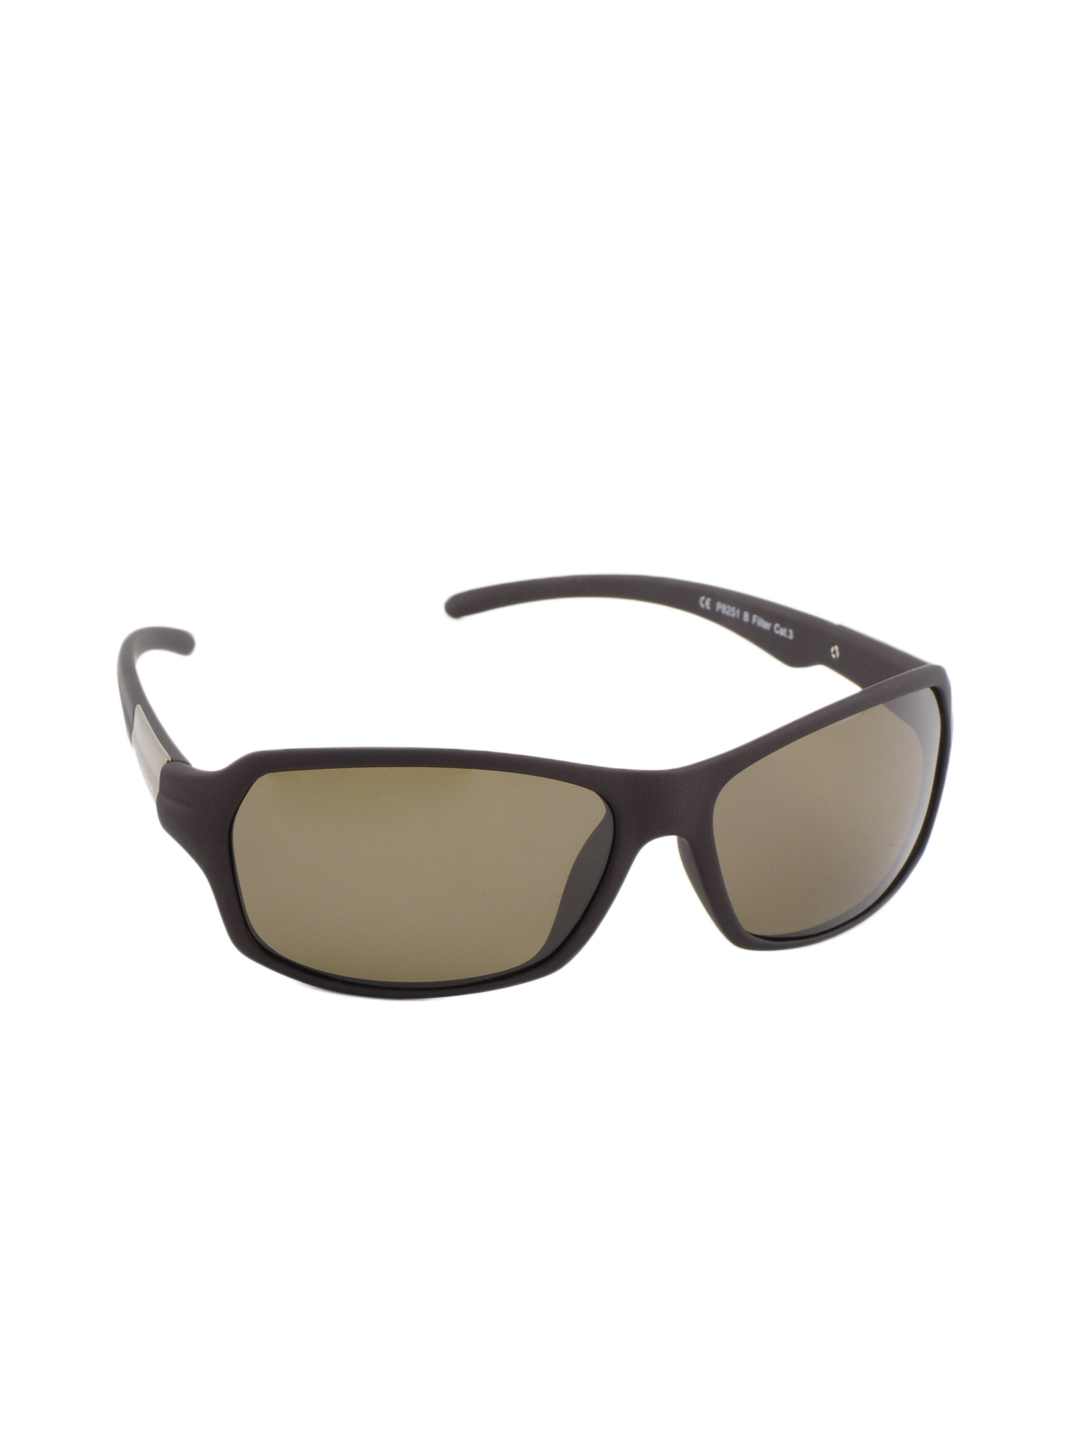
Polaroid Unisex Sunglasses
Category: Accessories / Eyewear / Sunglasses
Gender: Unisex
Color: Brown
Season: Winter 2016
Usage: Casual